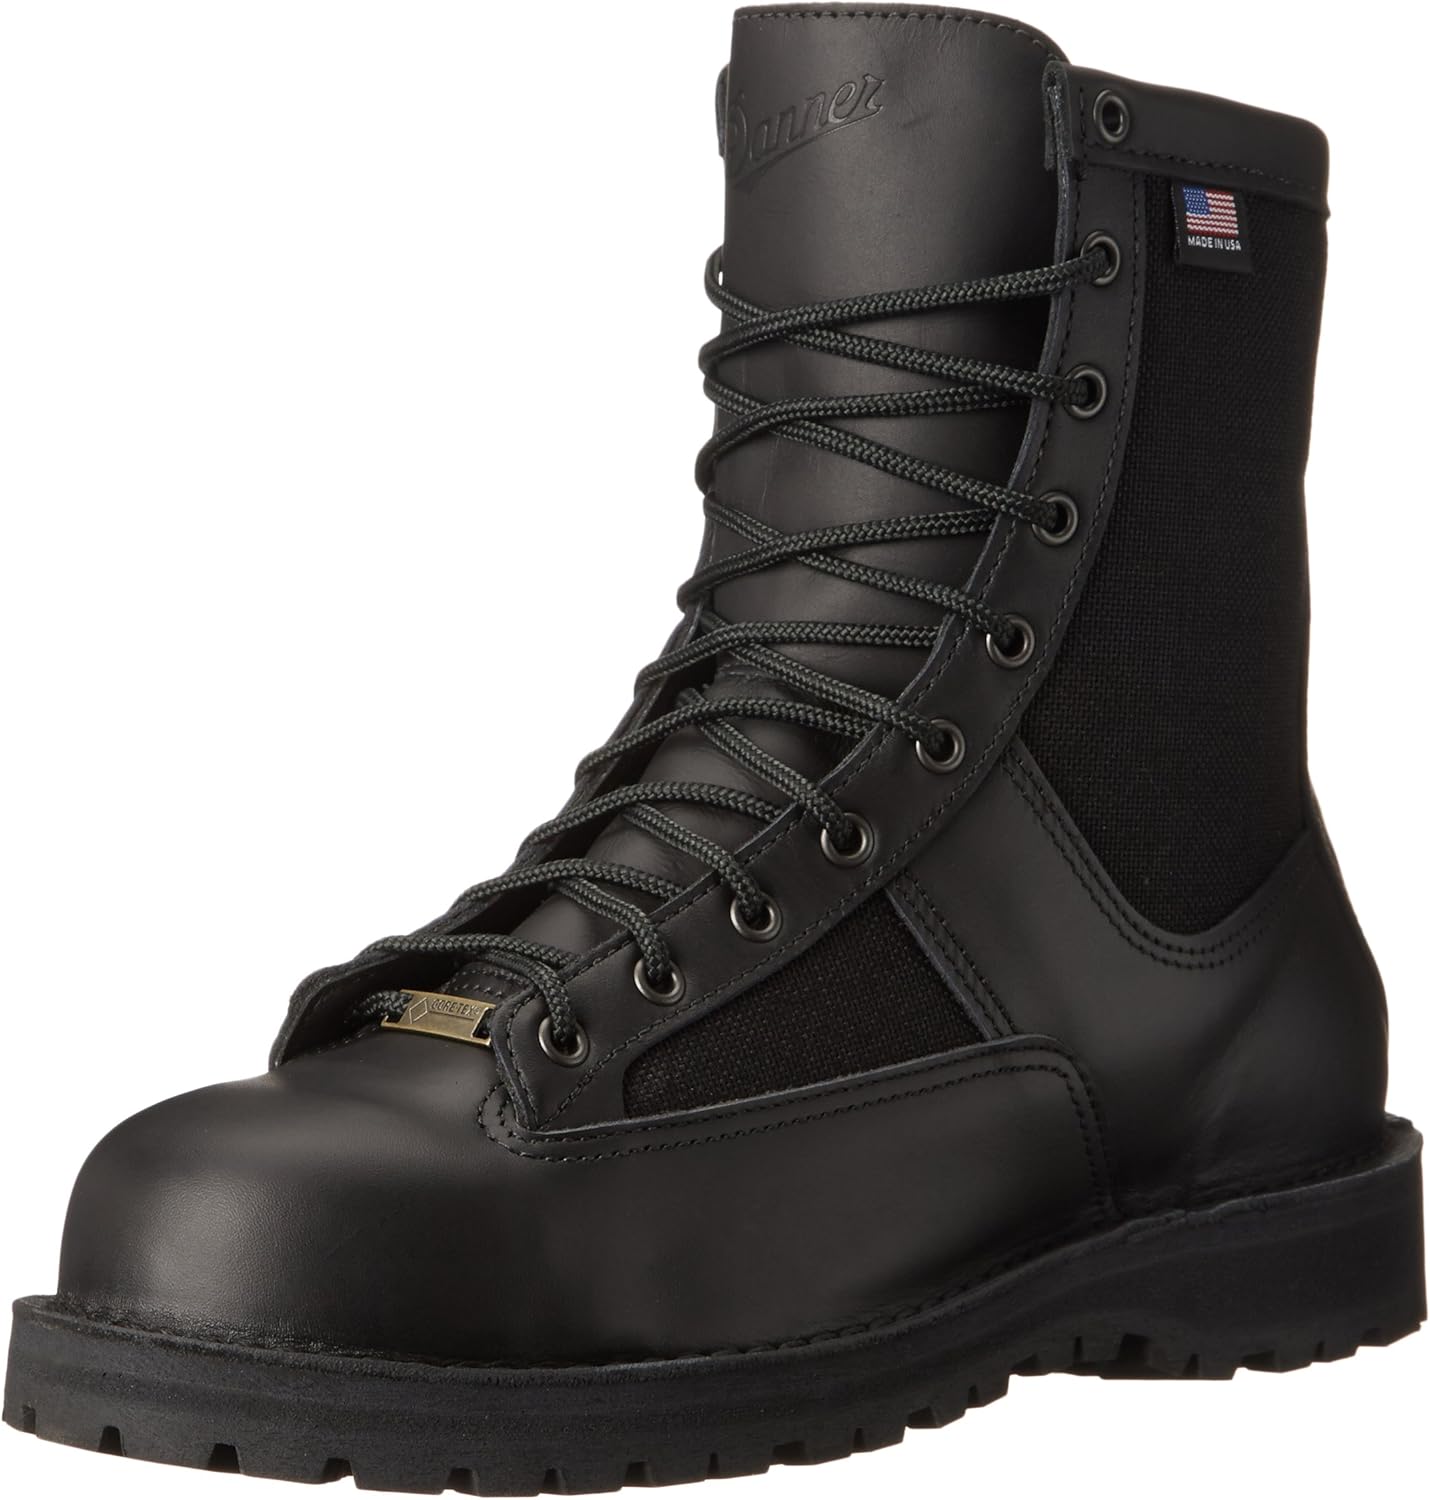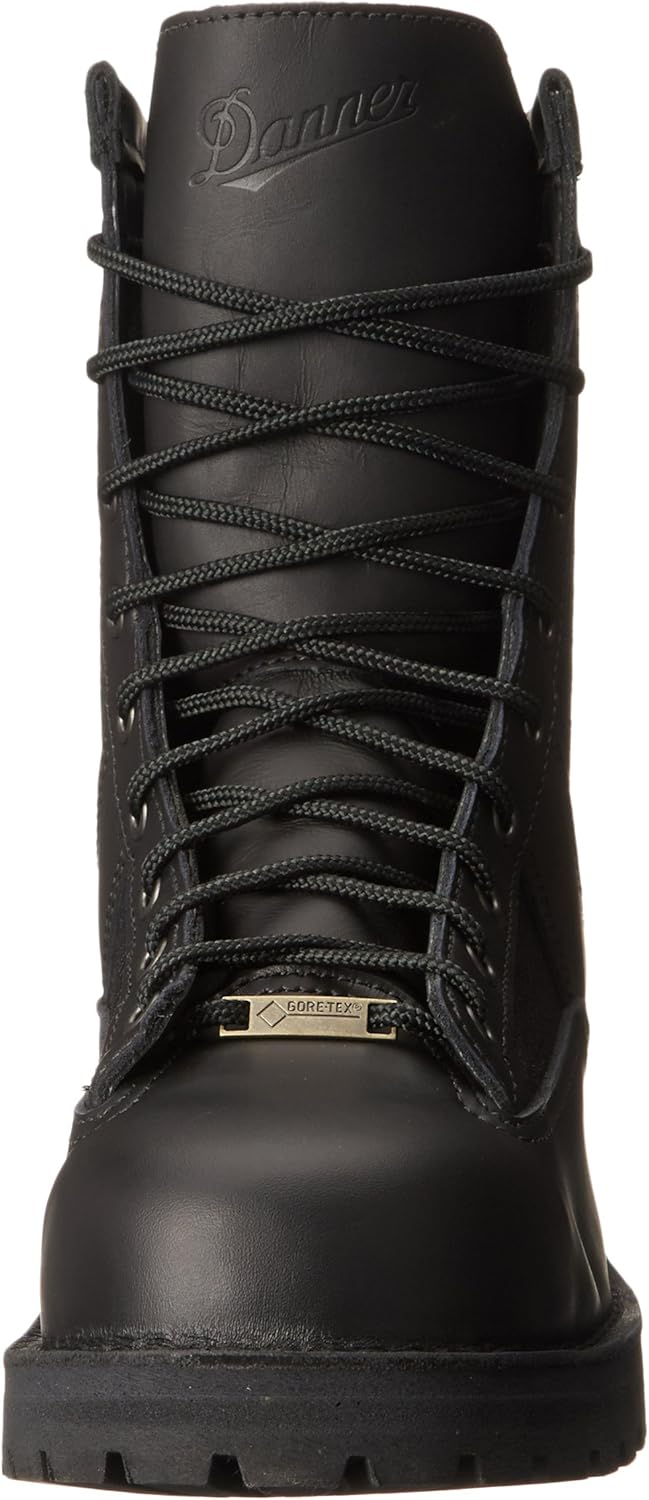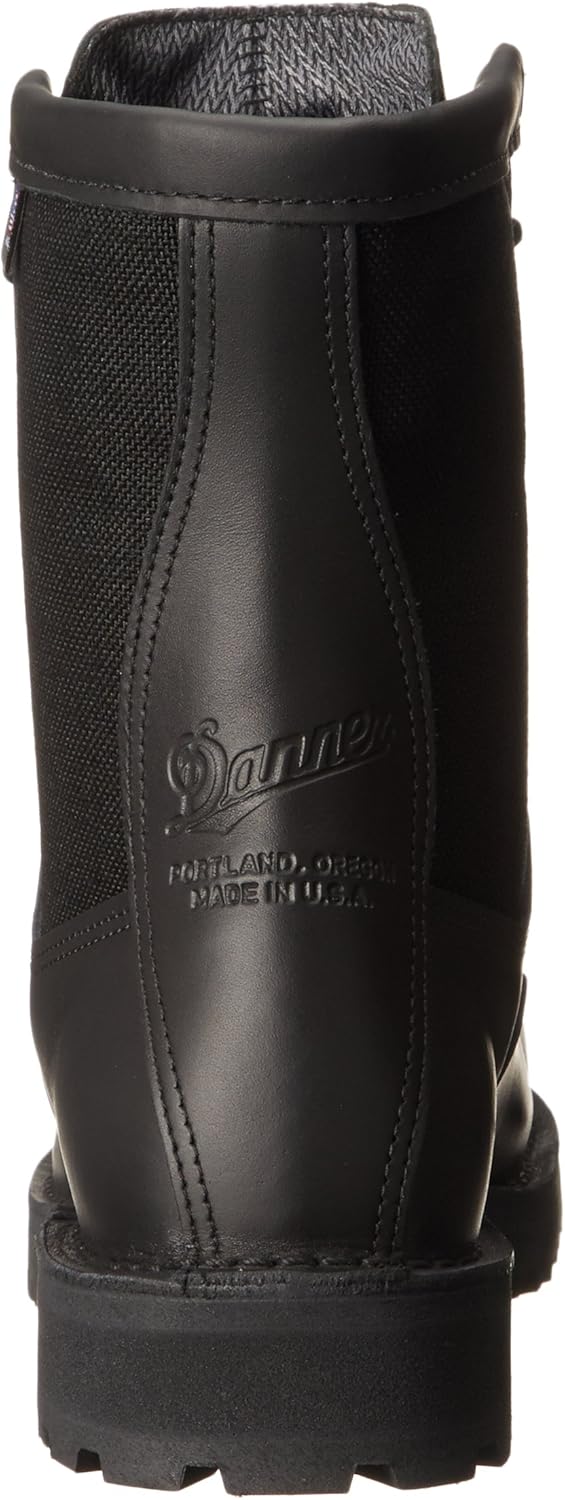
Danner Men's Acadia 8" Non-Metallic Safety Toe Boot
Category: Sports & Outdoors
Made in the USA, the Acadia features Danner’s famous stitchdown construction, providing a more stable platform underfoot and superior durability. This boot has a waterproof, breathable GORE-TEX lining and a combination upper of 1000 Denier nylon and full-grain leather. The Vibram Kletterlift outsole provides superior shock absorption and great traction on both wet and dry surfaces. At Danner, they are craftsmen. They pay attention to details. They forgo quantity for quality, with the knowledge that the boots they craft are no better than the hands that create them.
Features: 100% Leather/Cordura Nylon | Made in US | Vibram sole | Shaft measures approximately 8" from arch | The 650 last offers a sleek, slender profile with a more narrow fit. Boots on this last tend to fit those with a more narrow foot better than those with a wider foot. This ensures a snug fit for terrain and activities that demand support and stability. If you do have a wider foot, we recommend ordering an "EE" (wide) in this style.